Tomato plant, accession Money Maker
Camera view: bottom (45 deg); turntable rotation: 120 degrees
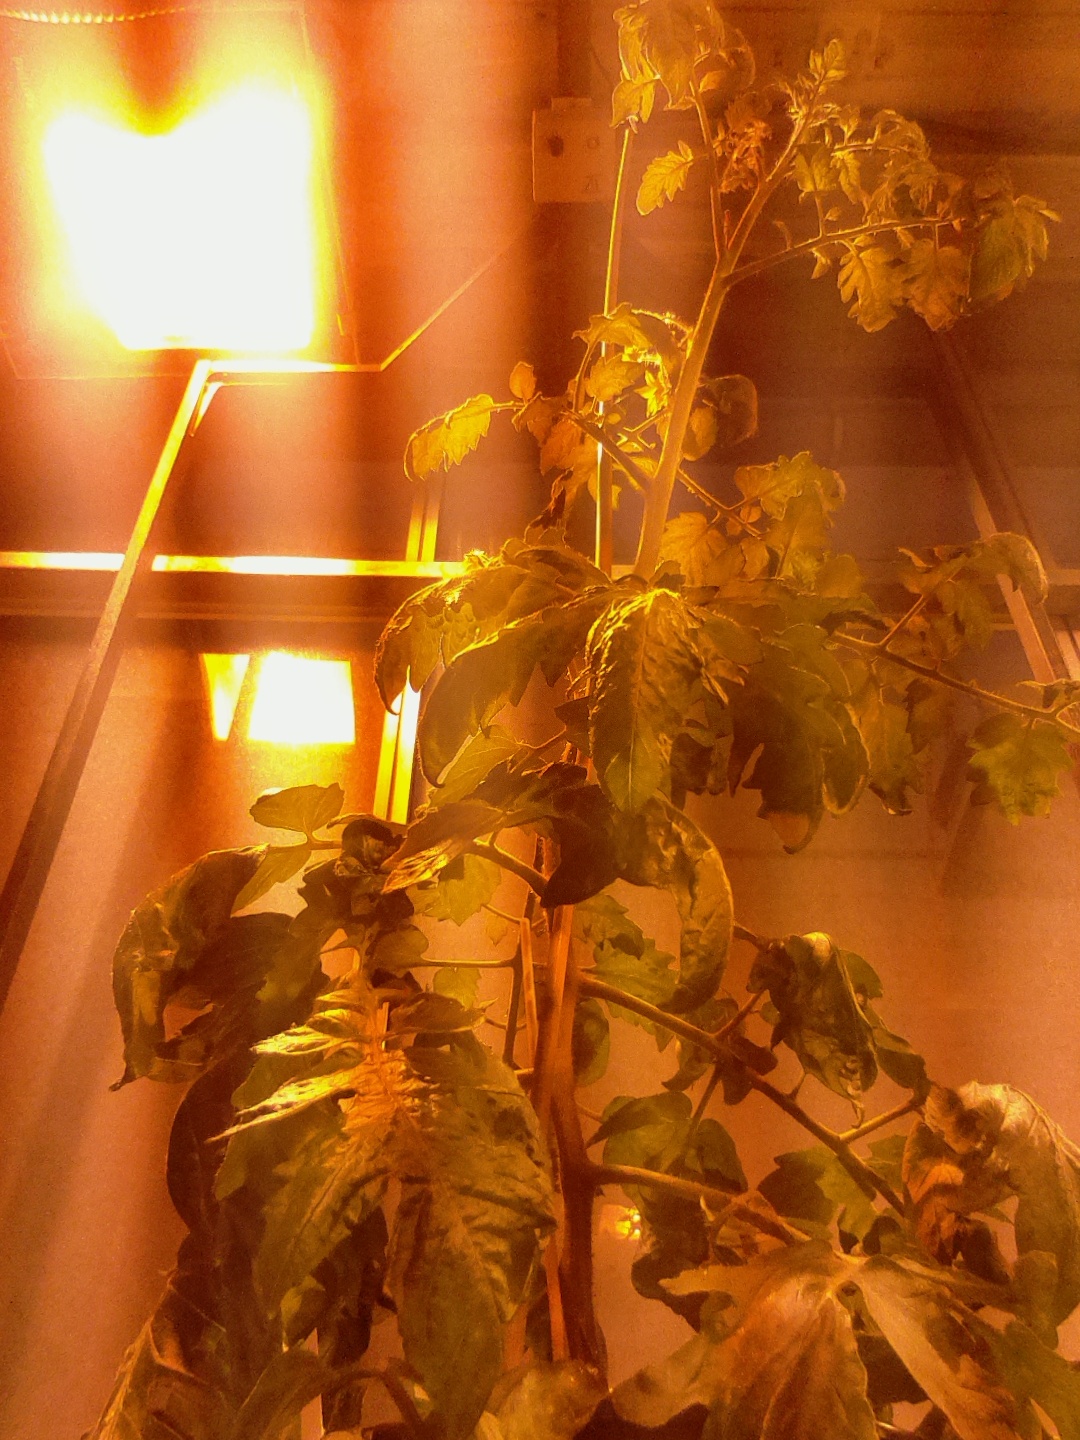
BBCH growth stage 69: End of flowering, 90%-100% of flowers open, more petals falling